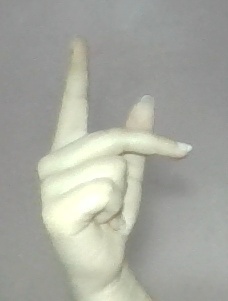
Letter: dha